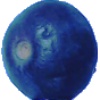
Label: huckleberry